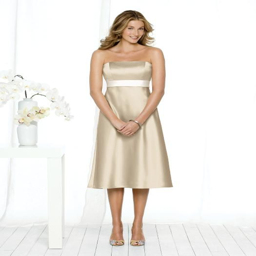
like this cut for bridesmaids